History of San Jose, California

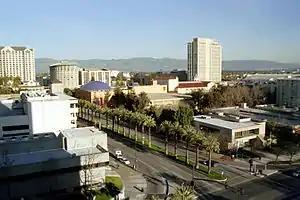
Downtown San Jose looking over the Tech Museum towards Mount Hamilton; hills in the background show their winter green color.

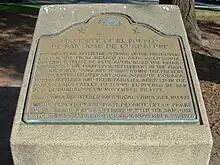
First Site of El Pueblo de San José de Guadalupe

A. P. Hamann (nicknamed "Dutch") became city manager in 1950. At the time, the city had a population of 95,280 and a total area of only . Hamann instituted an aggressive growth program by annexation of adjacent areas, such as Alviso and Cambrian Park, and a program of dispersed urbanization, called urban sprawl. Hamann also spent significant time on the East Coast, selling San Jose as an ideal place for businesses to expand into. Hamann's efforts resulted in an annual population growth rate of over eight percent. When Hamann left office in 1969, San Jose had grown to 495,000 residents and 136 square miles.